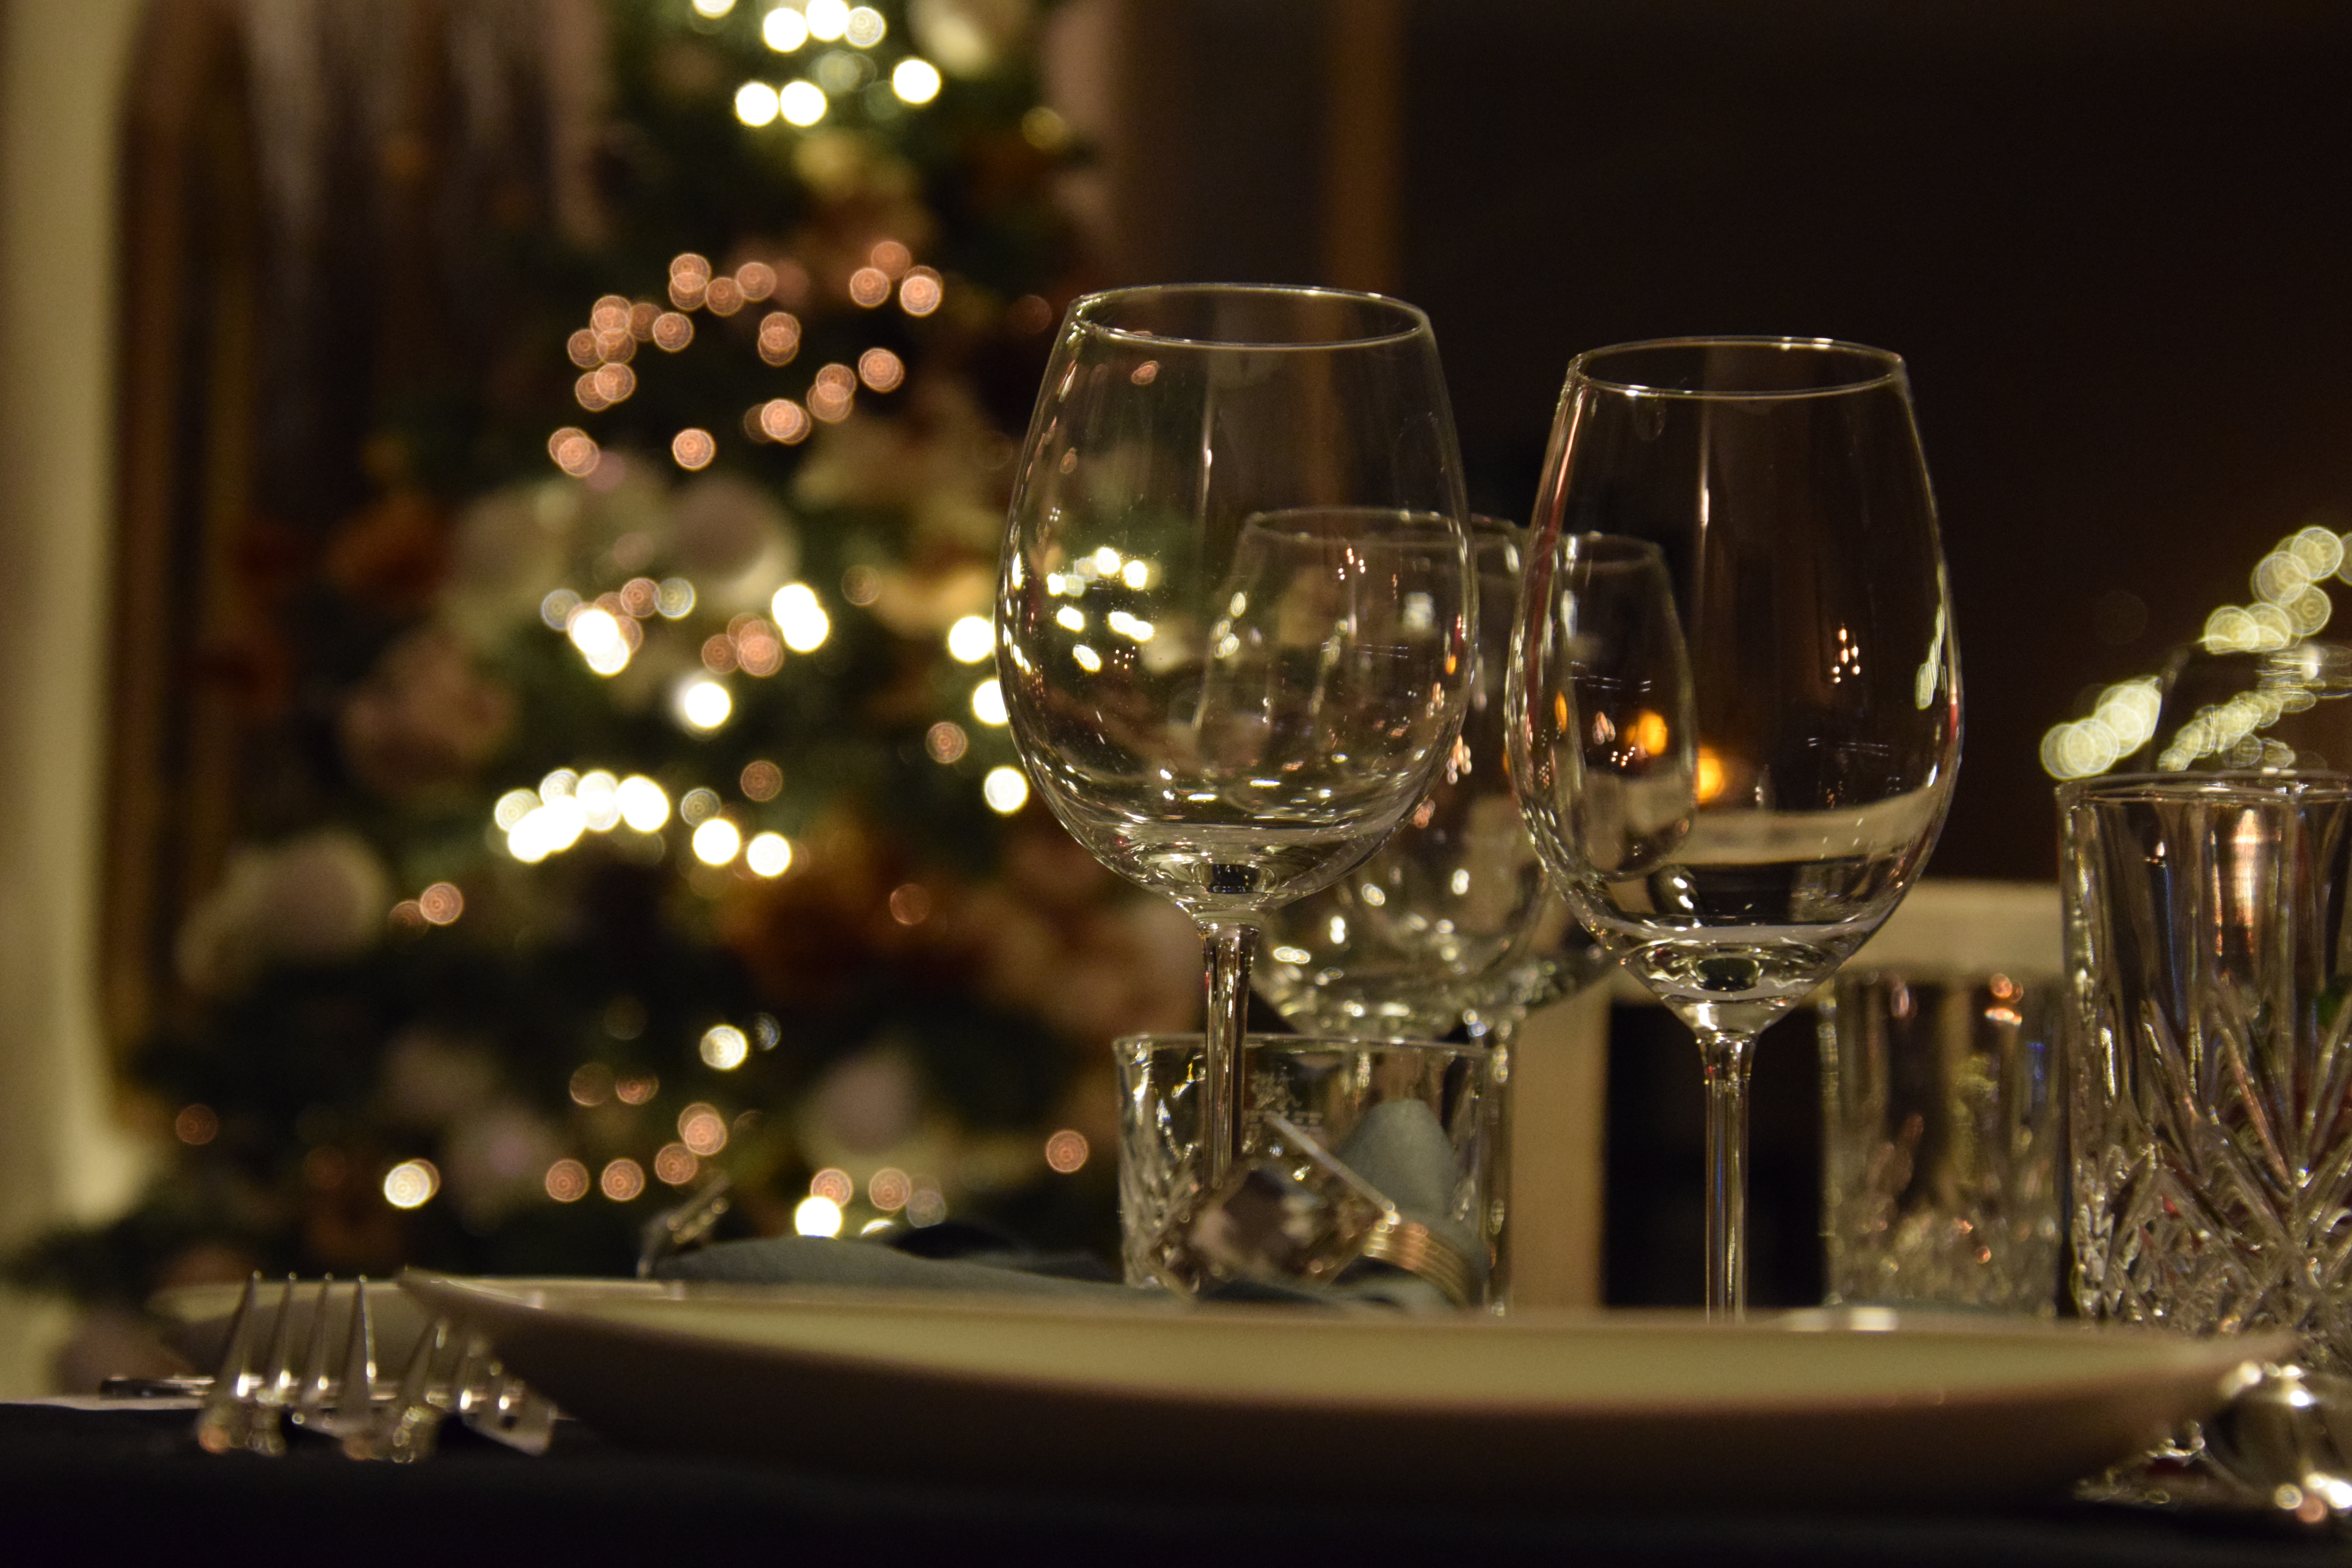
christmas, stemware, wine glass, glass, champagne stemware, drinkware, drink, restaurant, tableware, christmas eve, tree, event, christmas decoration, Snifter, interior design, holiday, glasses